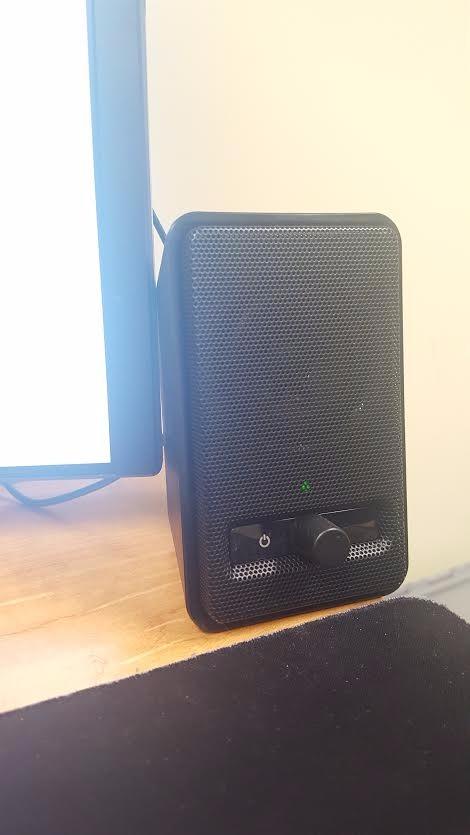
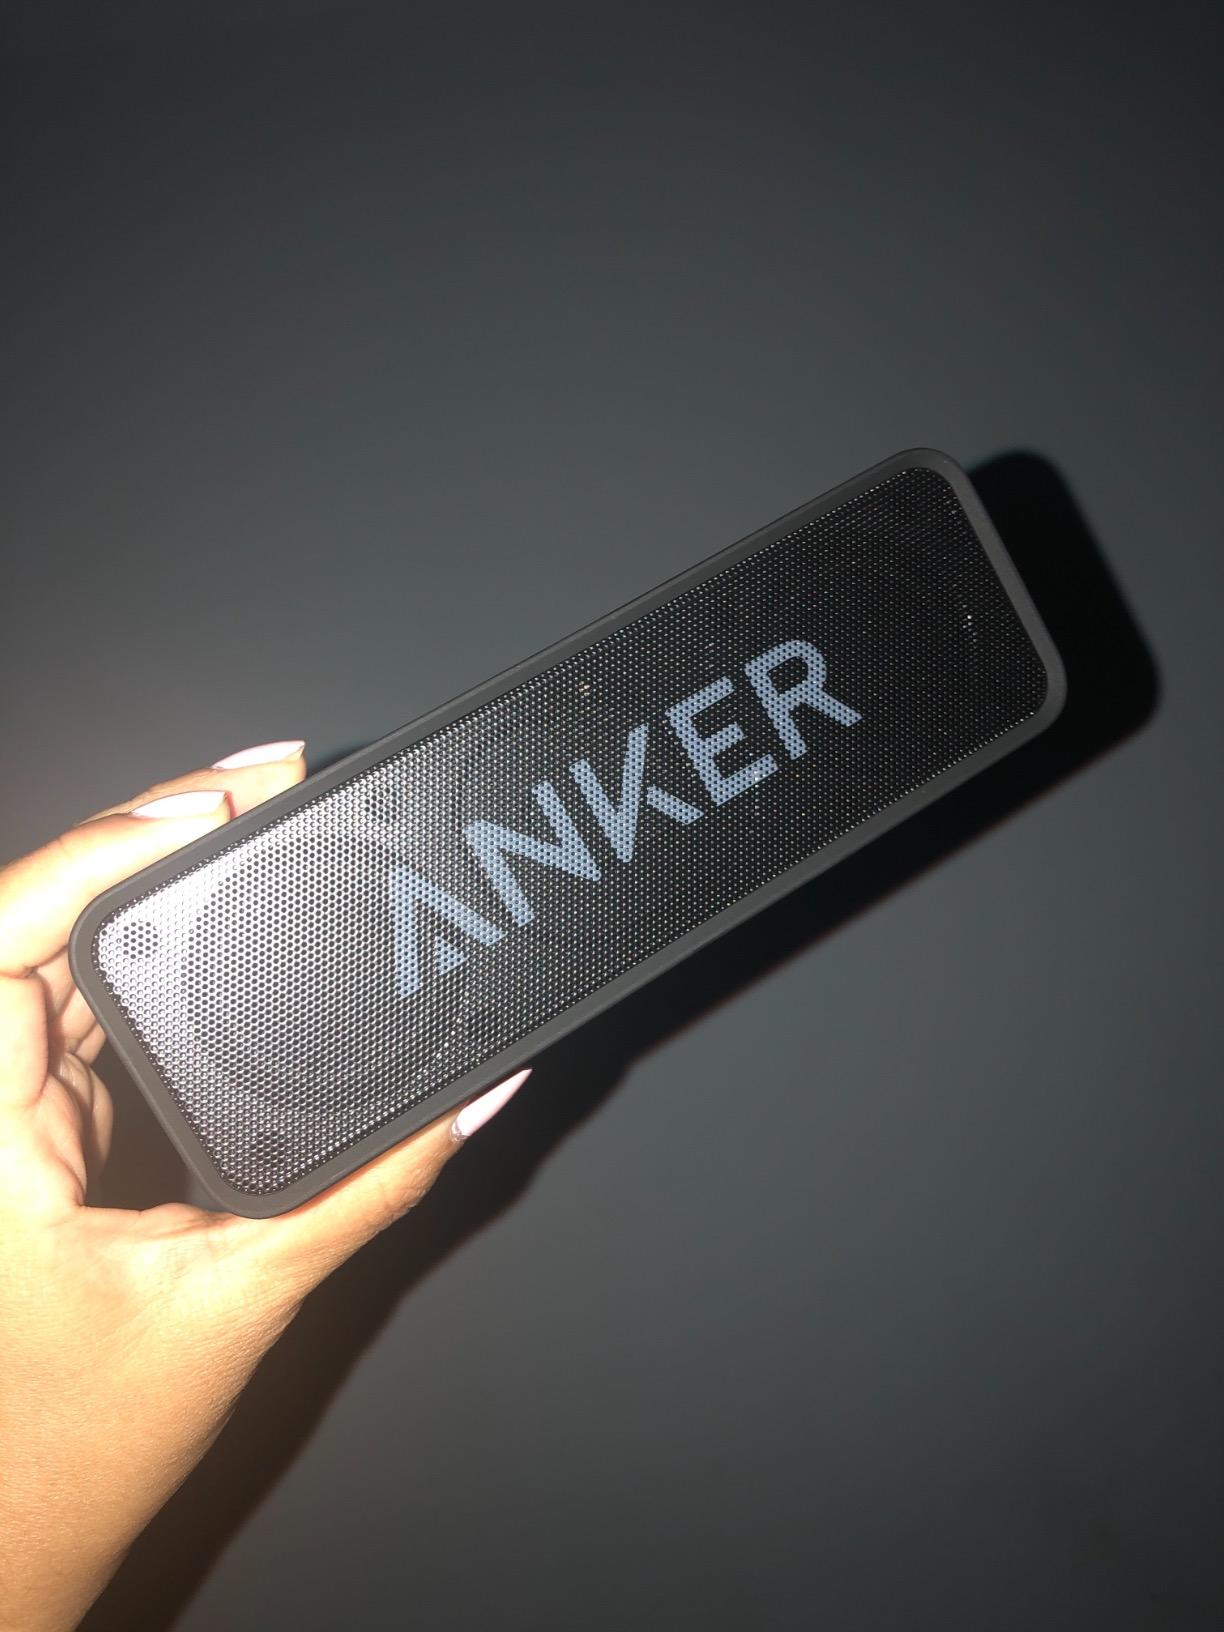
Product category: speaker
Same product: no